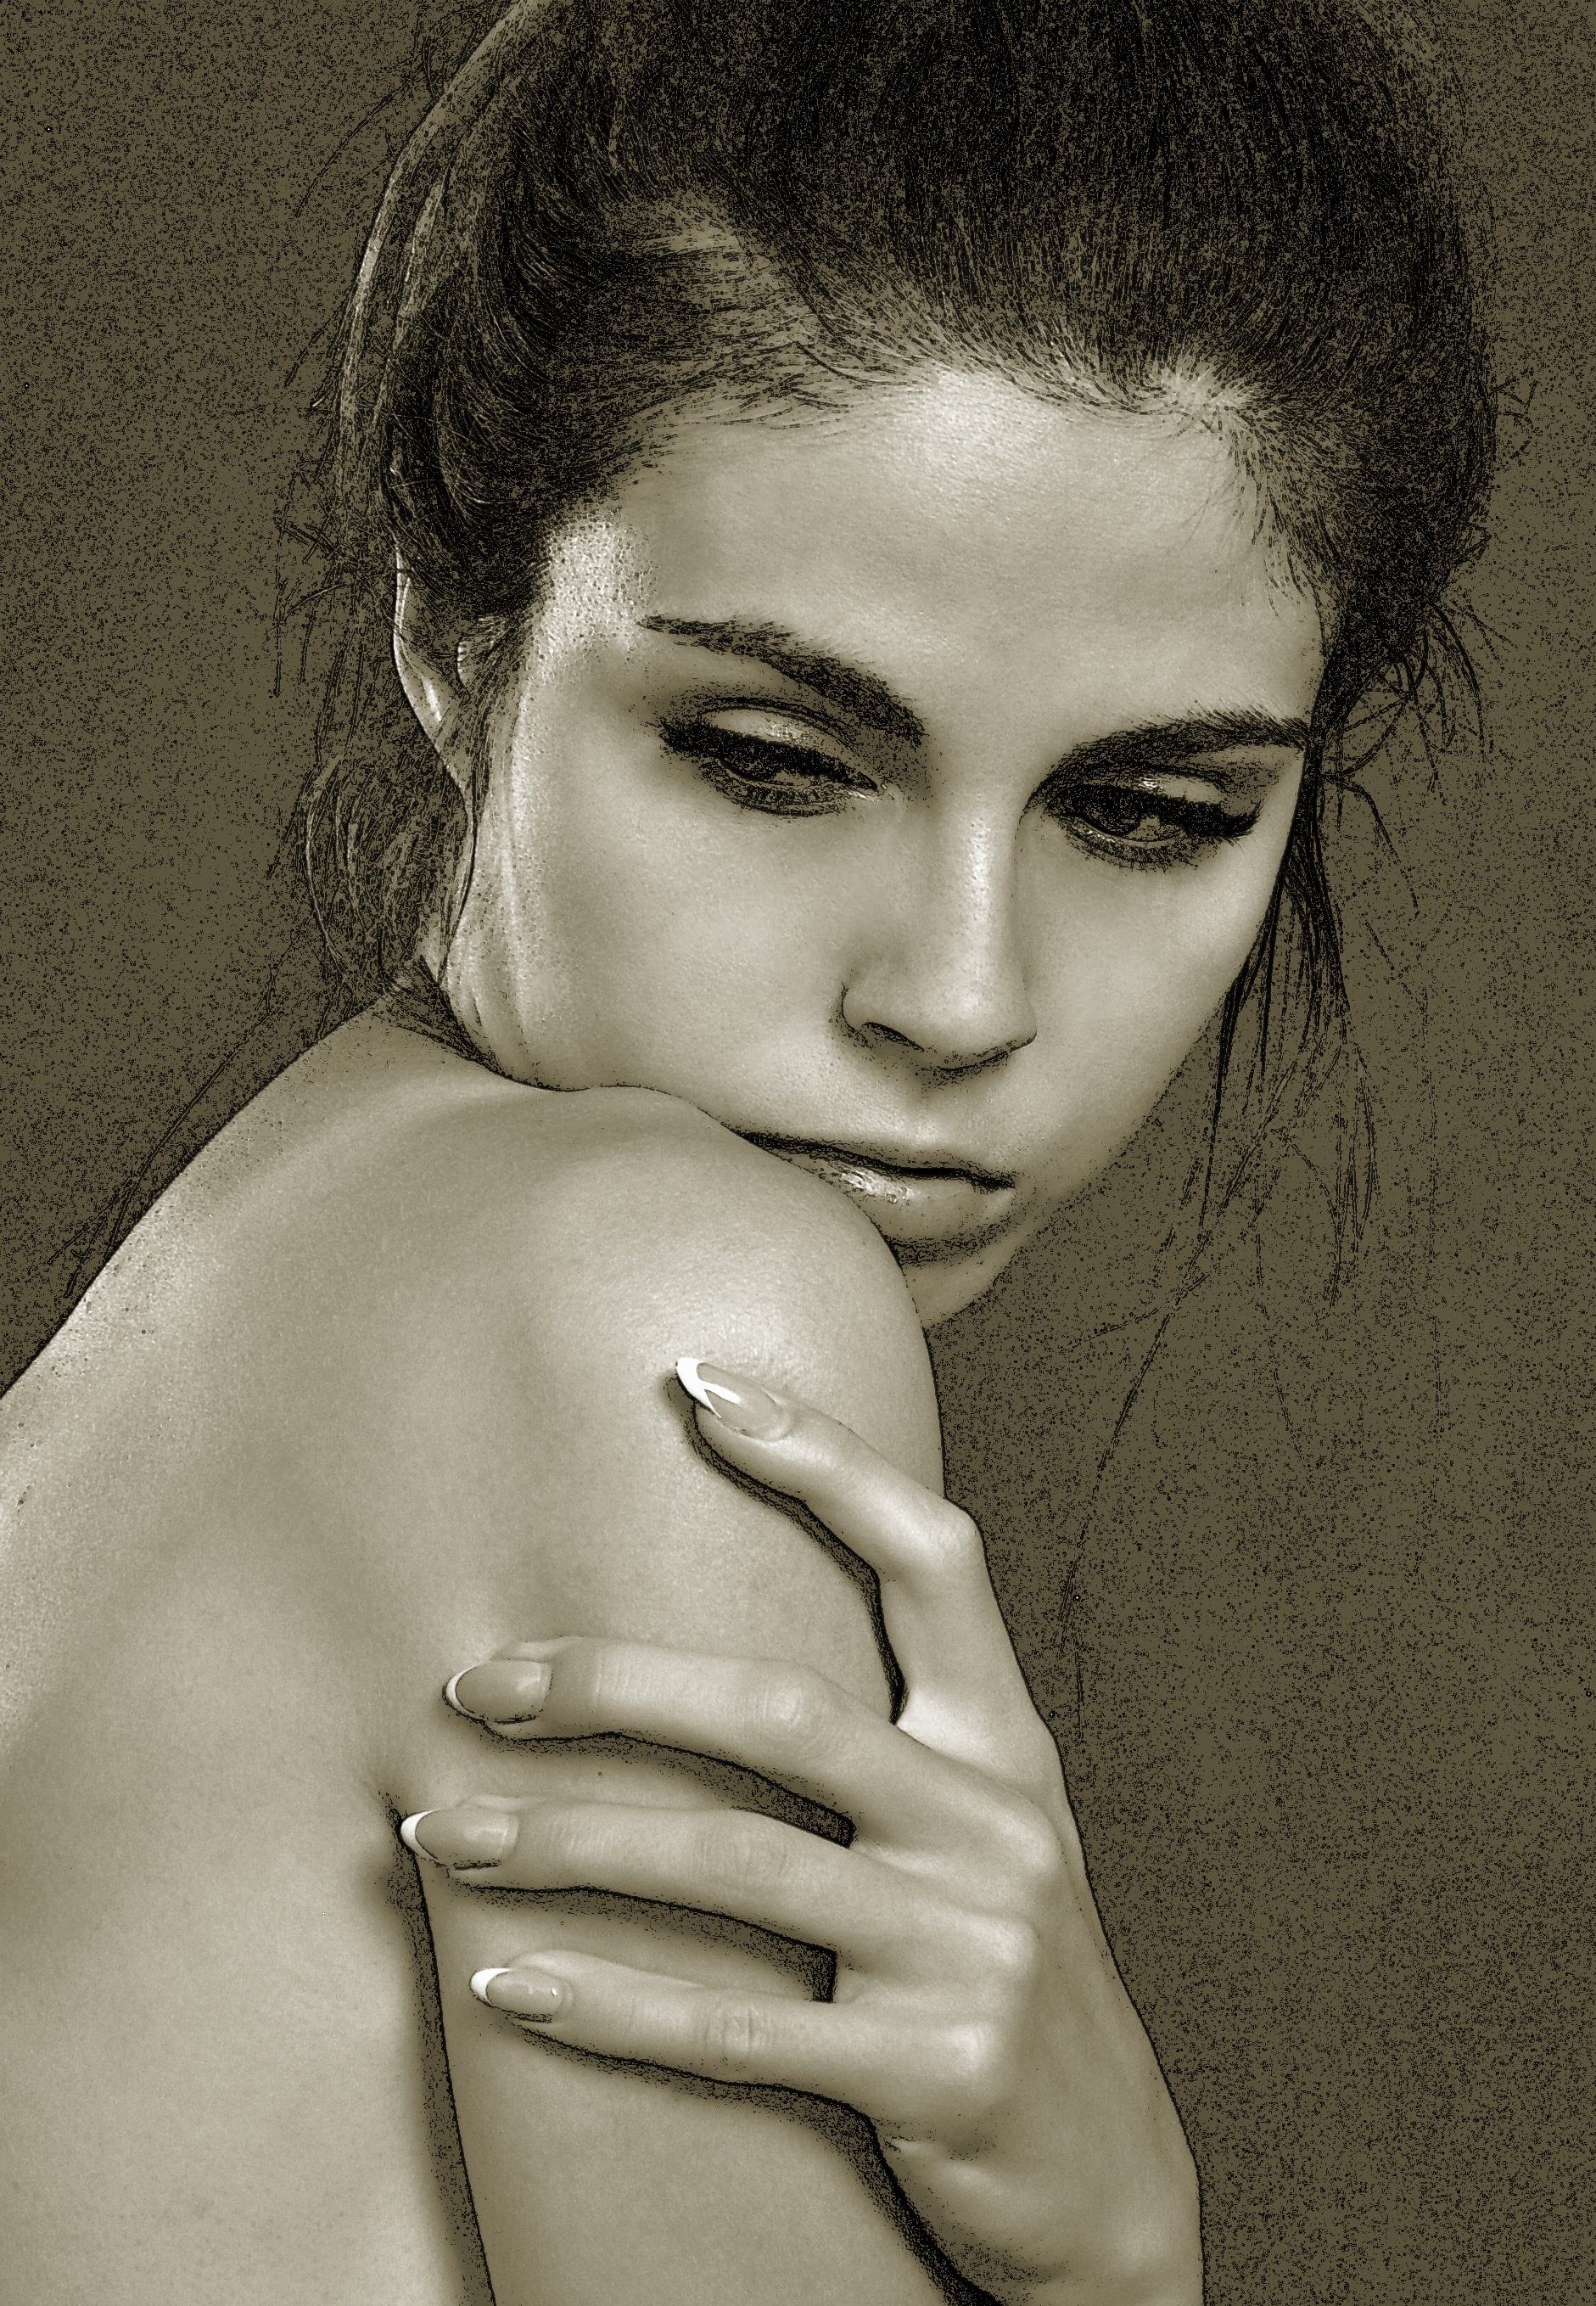
person, black and white, girl, woman, hair, white, photography, portrait, model, monochrome, lady, hairstyle, close up, face, nose, sketch, drawing, hands, head, beauty, beautiful woman, photo shoot, the act of, portrait of a woman, monochrome photography, portrait photography, art model